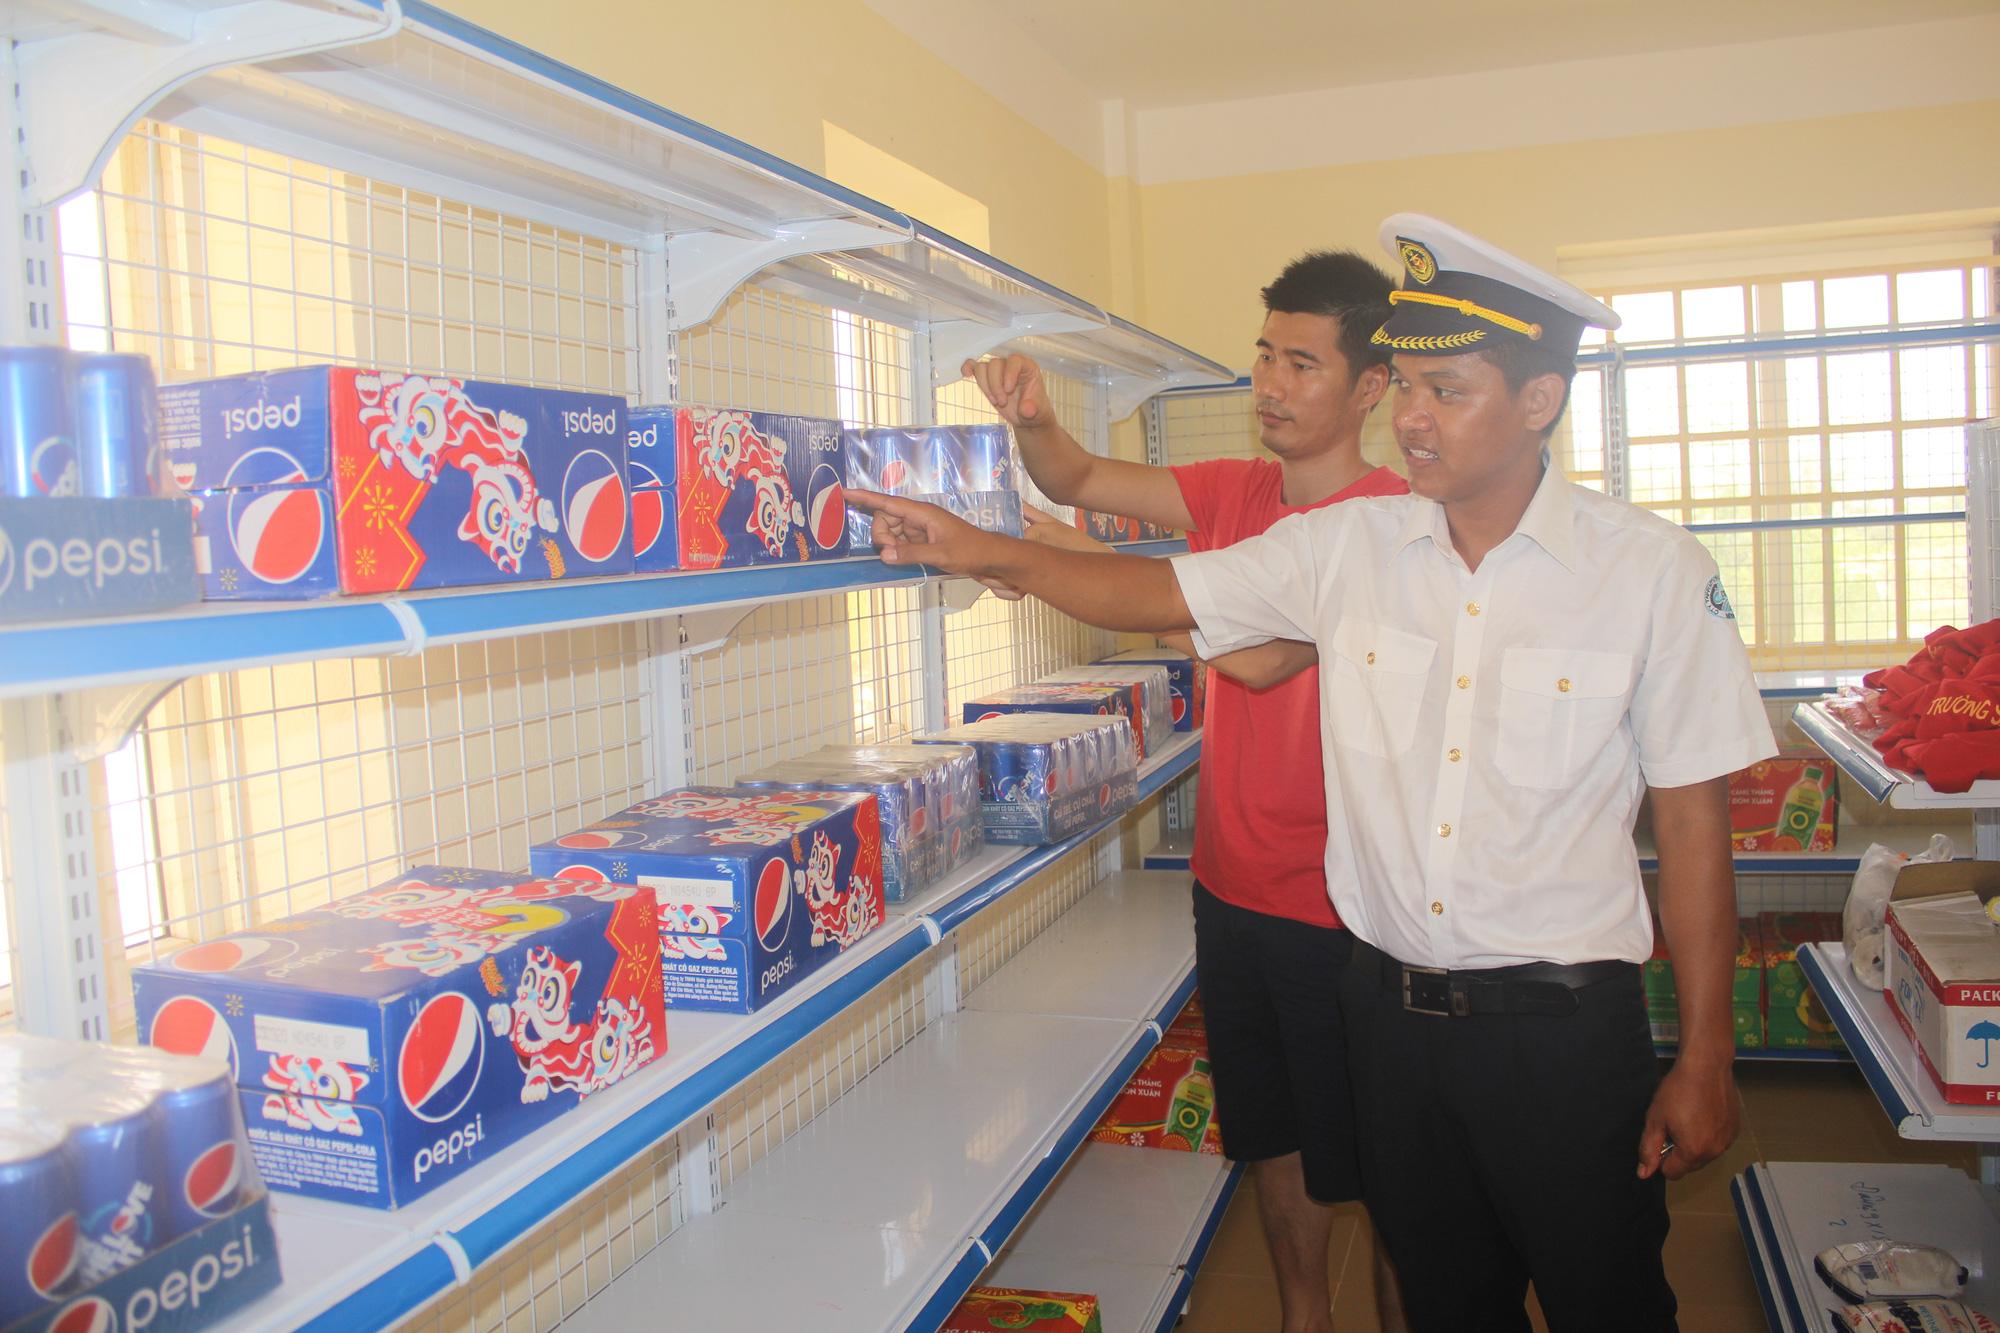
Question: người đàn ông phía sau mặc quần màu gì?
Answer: người đàn ông phía sau mặc quần màu đen